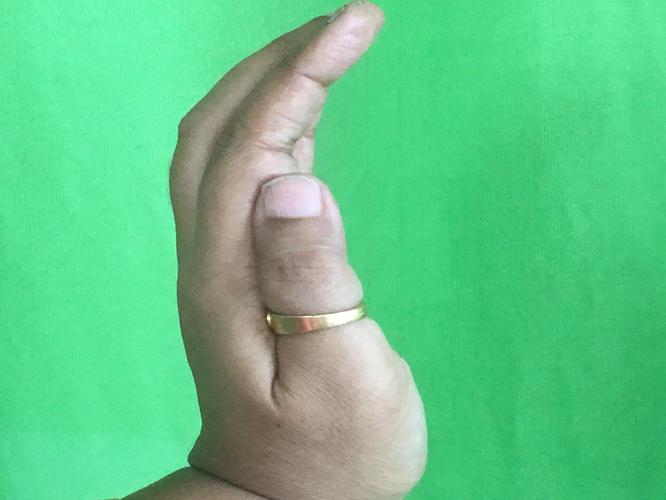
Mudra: Sarpasirsha
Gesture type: single_hand